List of Xbox 360 retail configurations

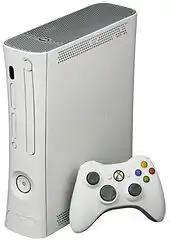
Xbox 360 Arcade console with white wireless controller.

The Xbox 360 Arcade (packaged with the subheading "Go Play") replaced the Xbox 360 Core as the entry-level Xbox 360 on September 20, 2007, while retaining the Core's price of US$279.99. It was publicly revealed by Microsoft's president of Entertainment Devices division Robbie Bach to the "Financial Times" on October 18, 2007, and officially announced on October 22, 2007, although it was available in stores far earlier. It included a wireless controller, a composite A/V cable, an HDMI output, a 256 MB memory unit and five Xbox Live Arcade titles: "Boom Boom Rocket", "Feeding Frenzy", "Luxor 2", "Pac-Man Championship Edition", and "Uno" on a single disc, which also included a "Welcome Video" and several game trailers and demos. Like its predecessor the "Core", it has a white disc tray, and may utilize a separately sold Xbox 360 hard disk drive, which is required for Xbox software backwards compatibility. The main difference between the Arcade and the Core is that the Arcade has an HDMI port, while the Core doesn't. In Fall 2008, with the introduction of the Jasper motherboard revision, the memory unit was removed from the package and replaced with a 256 MB internal memory chip. This was later upgraded to a 512 MB chip in Summer 2009. Holiday 2008 consoles were bundled with "Sega Superstars Tennis". With the price cuts on September 4, 2008, the Arcade fell from US$279 to US$199 in the US. In the UK, with the 2009 Elite price drop and discontinuation of the Pro SKU, the Arcade price rose from £129.99 to £159.99. With the announcement of the new 4 GB Xbox 360 model, the Arcade dropped in price to US$149.99 for remaining units until stocks are exhausted.